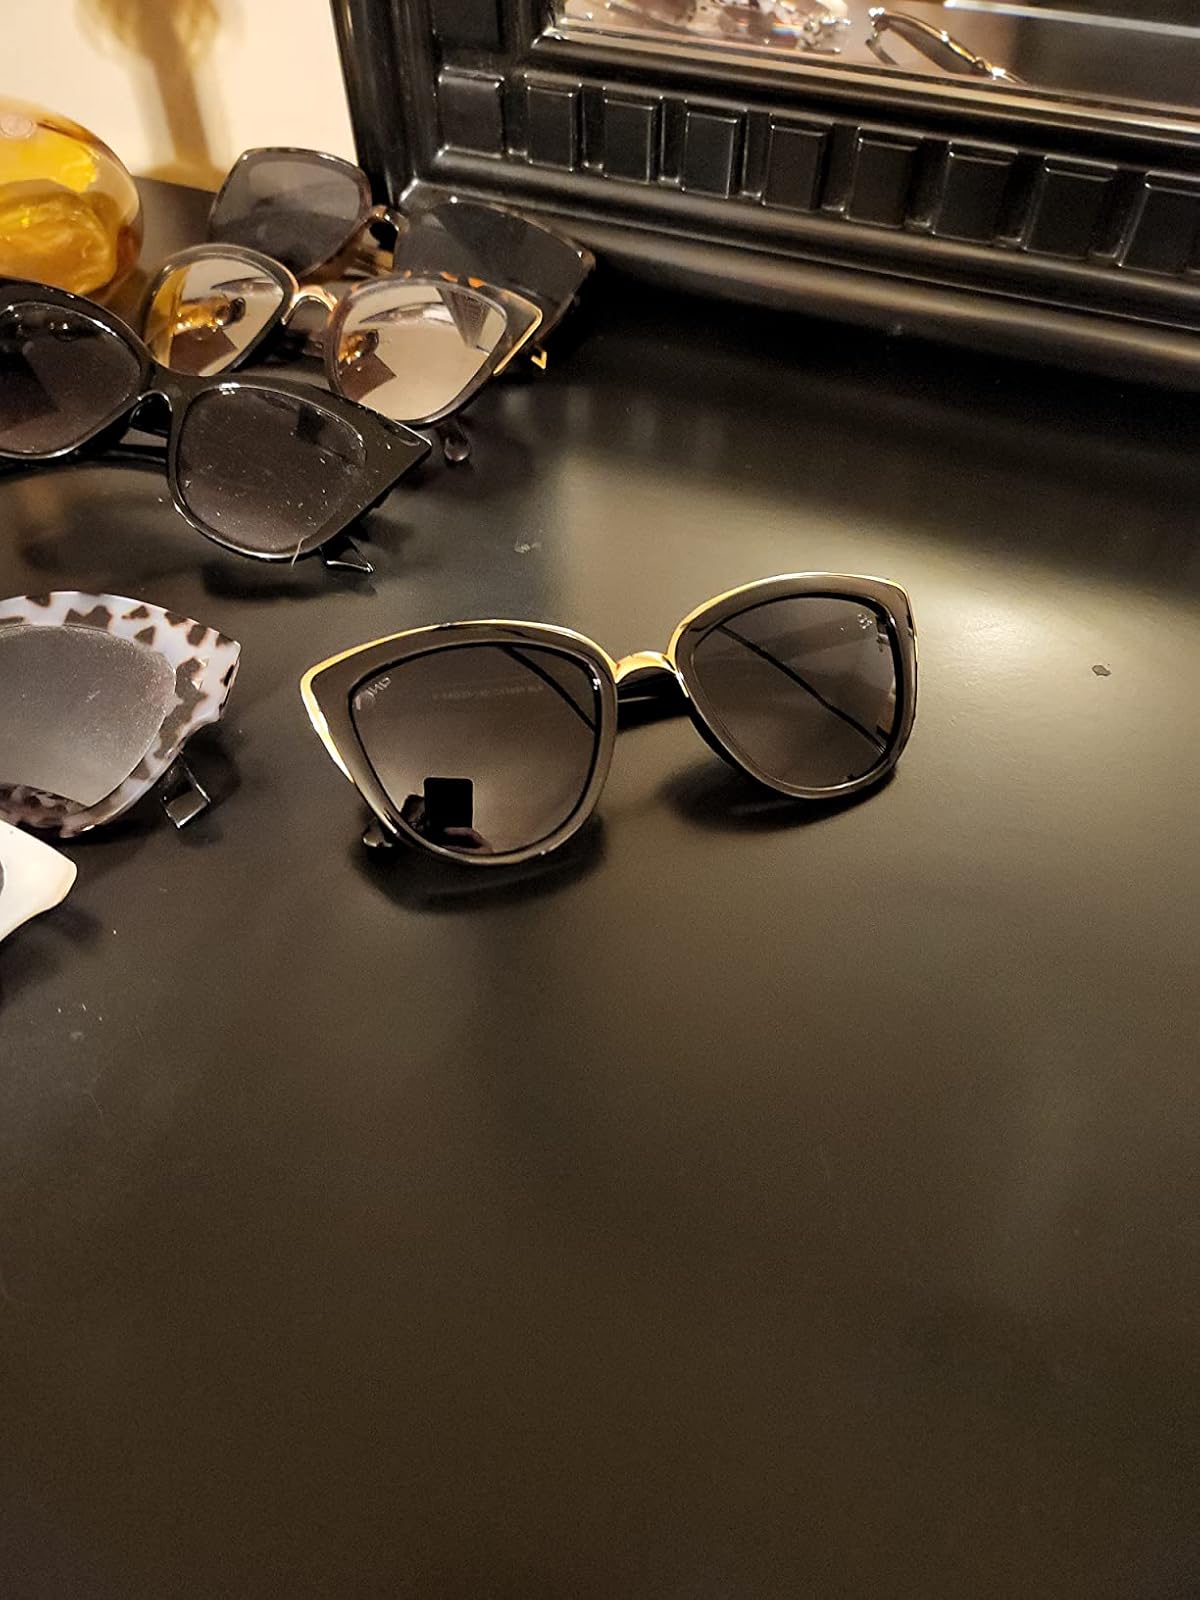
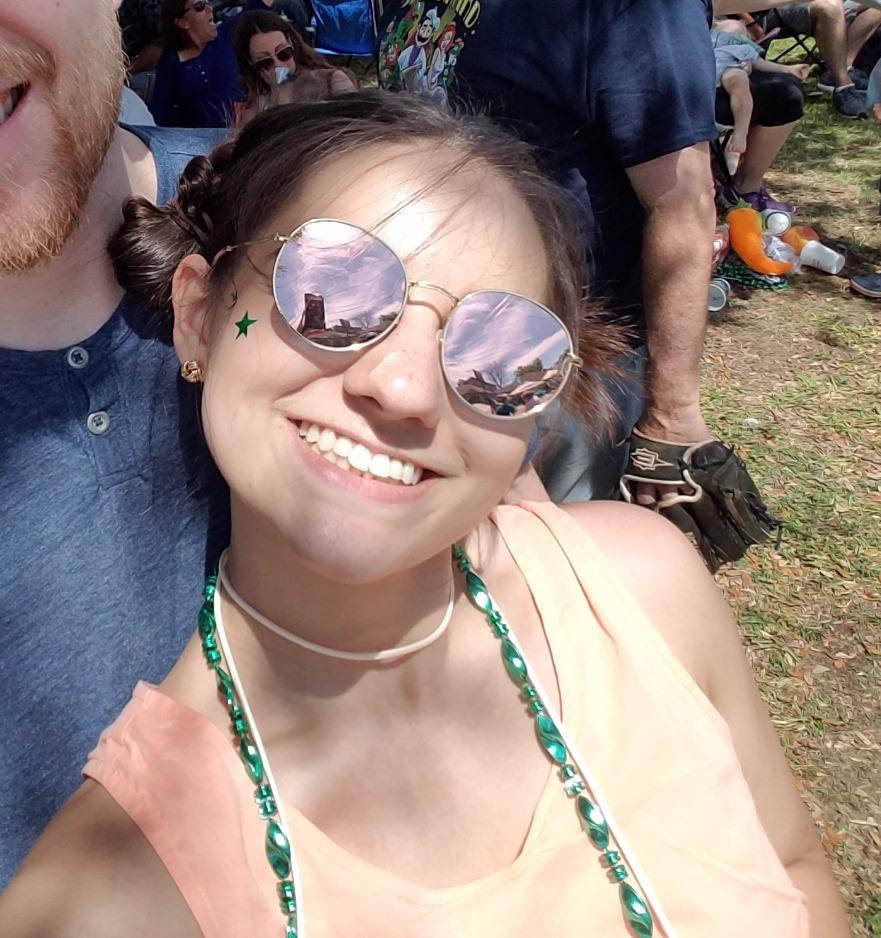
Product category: accessories_sunglasses
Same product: no